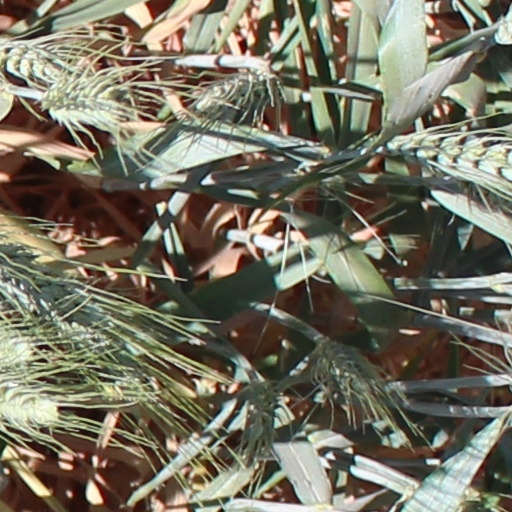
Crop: wheat